Brian Topp

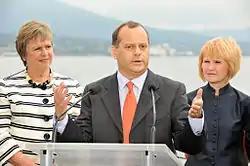
Brian Topp campaigning for the leadership in British Columbia with supporters Dawn Black and Joy MacPhail

Joining Topp at his announcement was Françoise Boivin, MP for Gatineau, and former NDP leader Ed Broadbent, who had endorsed Jack Layton's leadership campaign in 2003. Boivin had previously considered running herself. Dawn Black, former leader of the opposition in the Legislative Assembly of British Columbia, previously endorsed Topp's candidacy for the NDP leadership.